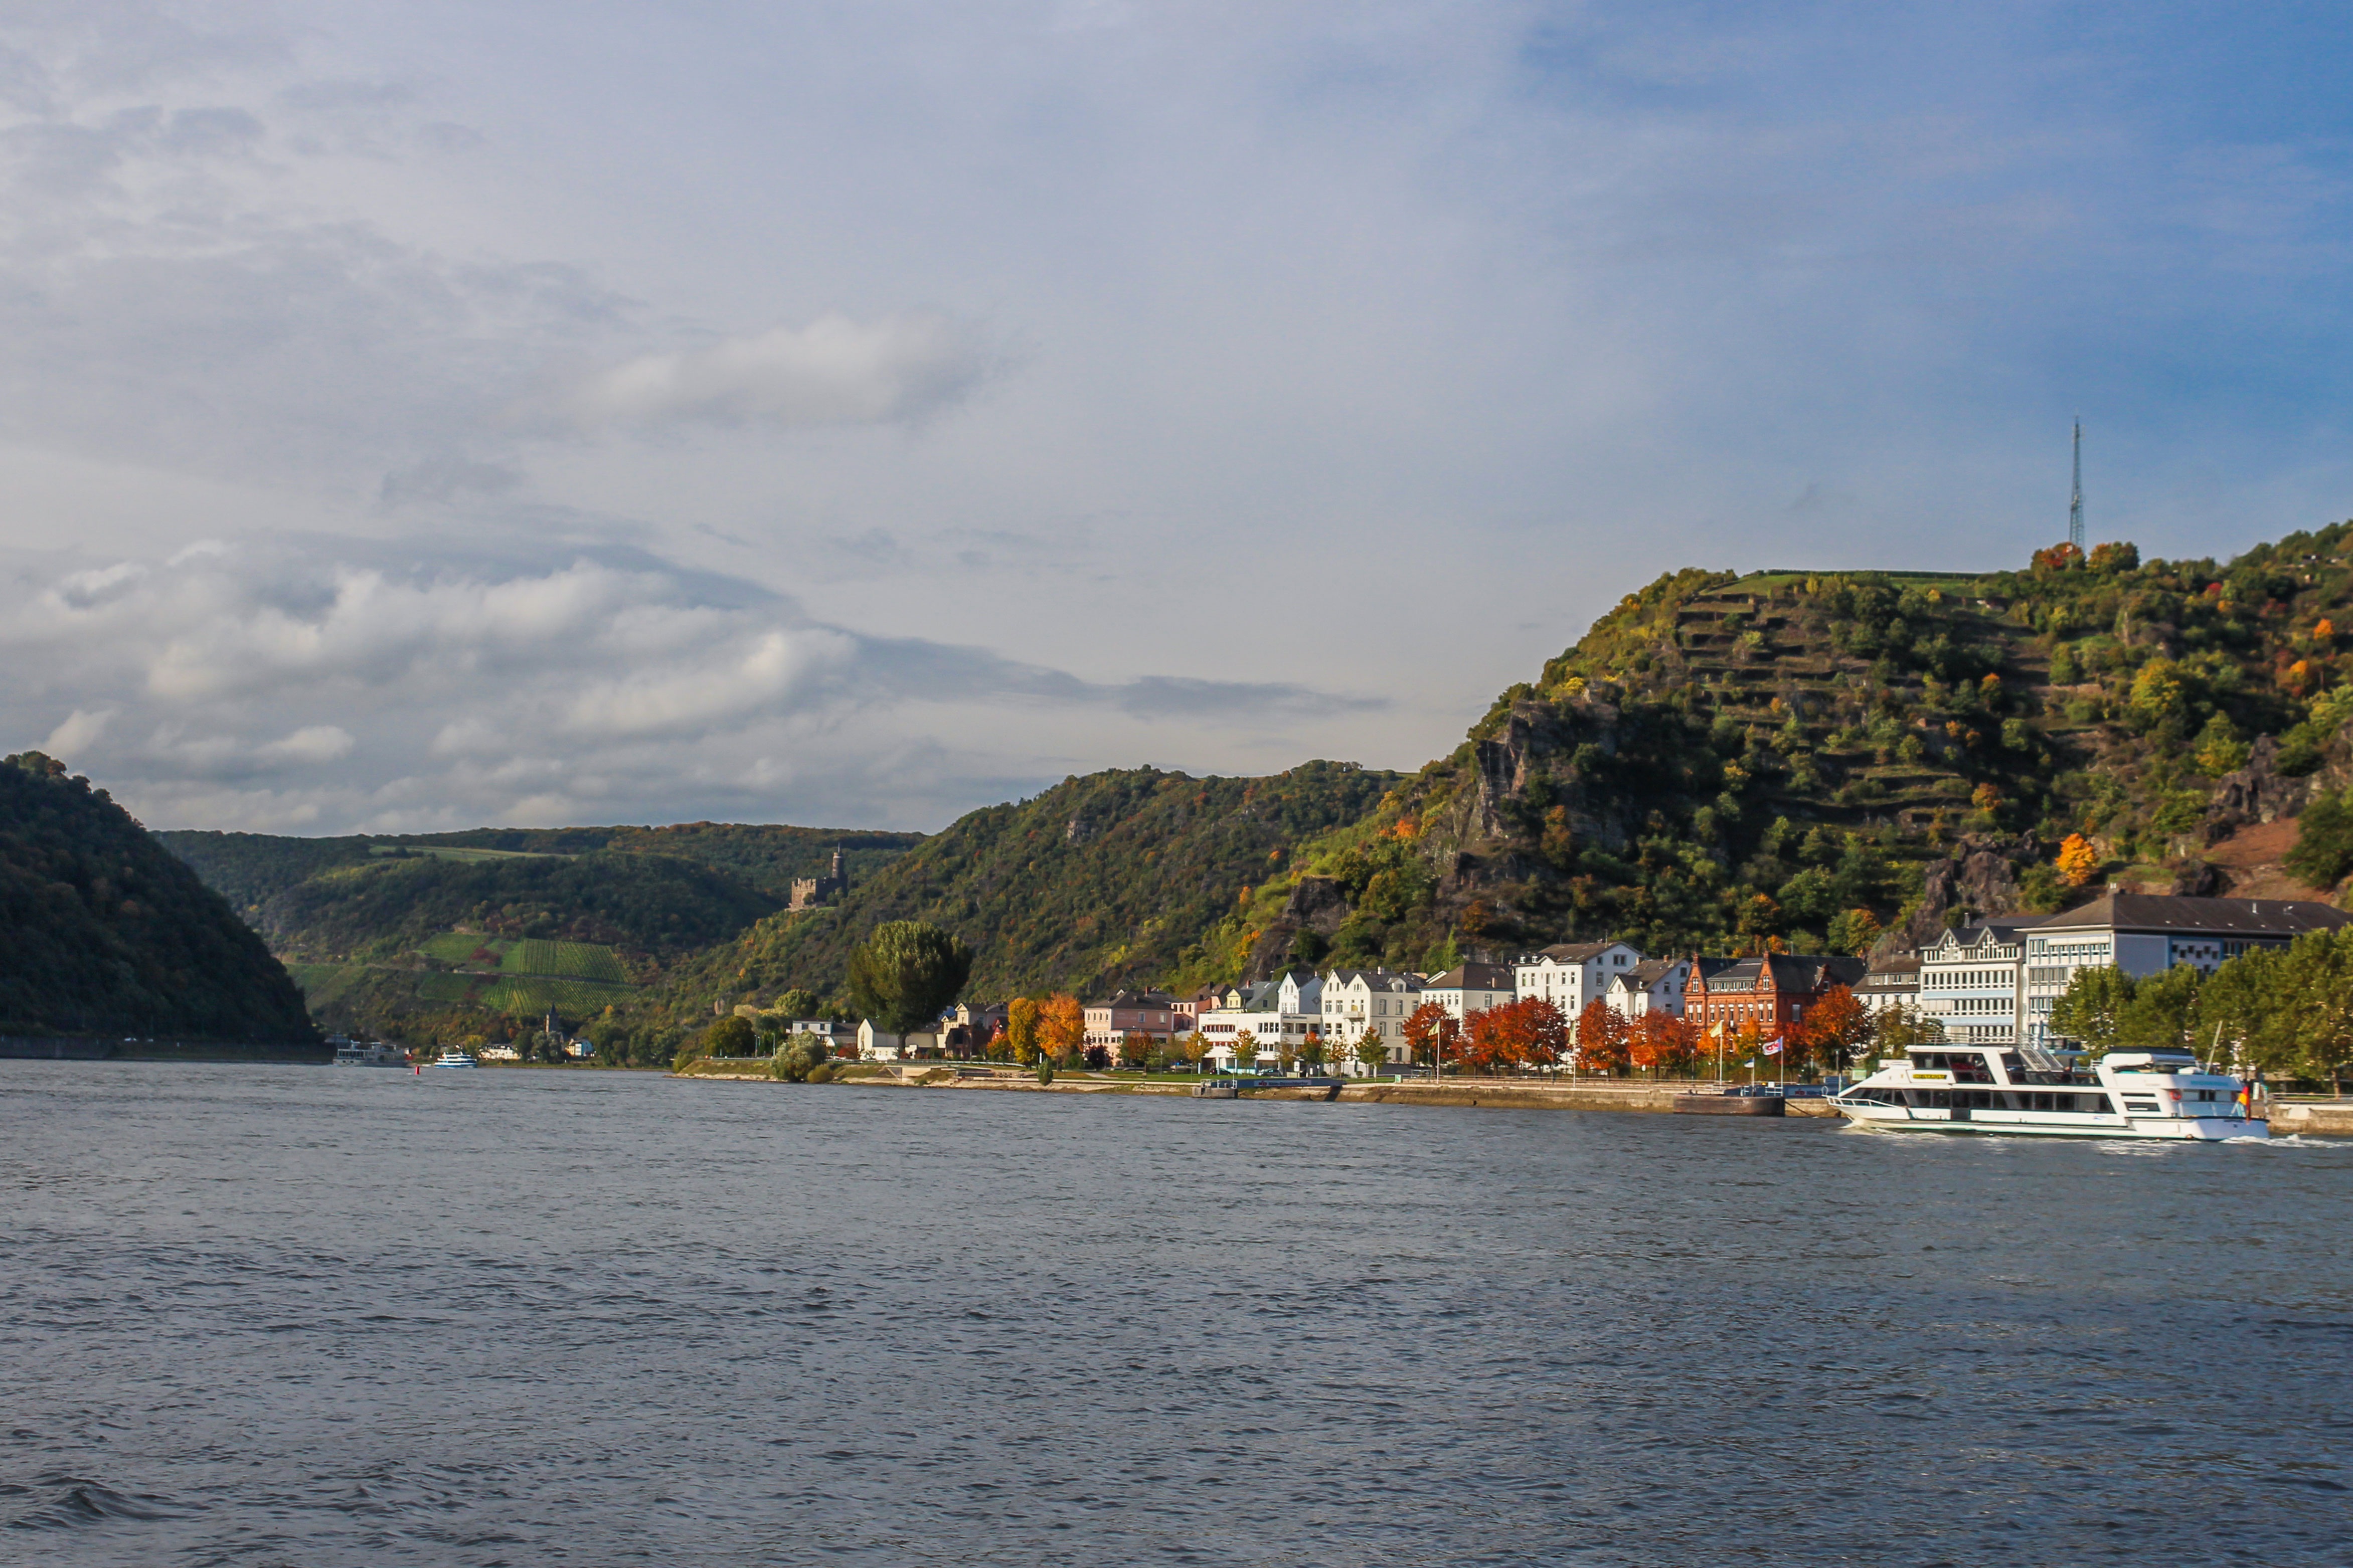
beach, landscape, sea, coast, water, nature, ocean, sky, shore, view, river, ship, vacation, cove, vehicle, bay, island, romance, romantic, harbor, fjord, terrain, body of water, germany, tourist attraction, shipping, sachsen, rhine, cape, rheinland, landform, weltkulturebe, middle rhine, rhine ship, geographical feature, st goar